Imperial Route of the Community of Madrid

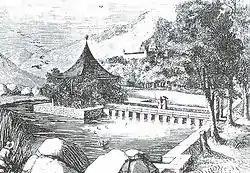
Pond in La Granjilla de La Fresneda (El Escorial), in a drawing from 1862

Without leaving this municipality, the site of La Granjilla de La Fresneda gathers a palace and a convent also ascribed to this style, in addition to a Renaissance garden that integrates four ponds, fed by the Aulencia river. It is located on a estate, which is in private hands. It is one of the most significant Herrerian monuments in the Community of Madrid and, at the same time, the most unknown. It was designed by Juan Bautista de Toledo, following the model used in the Casa de Campo in Madrid.